Chen Zaidao

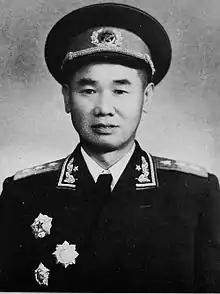
Chen Zaidao

Chen Zaidao (24 January 1909 – 6 April 1993) was a Chinese general in the People's Liberation Army, who commanded the Wuhan Military Region from 1954 to 1967. He is most noted for having arrested pro-Mao Xie Fuzhi and Wang Li during the Wuhan Incident in July 1967. He was promptly dismissed after the incident, but was rehabilitated in 1972 and entered the Central Committee of the Chinese Communist Party in 1978.